Humeral veil

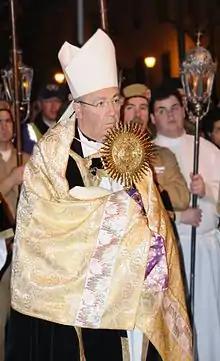
Archbishop of Braga Jorge Ortiga wearing a humeral veil for holding a monstrance during a procession.

The humeral veil is one of the liturgical vestments of the Roman Rite, also used in some Anglican and Lutheran churches. It consists of a piece of cloth about long and wide draped over the shoulders and down the front, normally of silk or cloth of gold. At the ends there are sometimes pockets in the back for hands to go into so that the wearer can hold items without touching them with the hands.